Janus

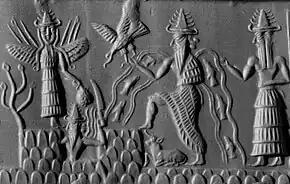
A cylinder seal depicting the gods Ishtar, Shamash, Enki, and Isimud, who is shown with two faces (circa 2300 BC)

The ancient Sumerian deity Isimud was commonly portrayed with two faces facing in opposite directions. Sumerian depictions of Isimud are often very similar to the typical portrayals of Janus in ancient Roman art. Unlike Janus, however, Isimud is not a god of doorways. Instead, he is the messenger of Enki, the ancient Sumerian god of water and civilization. Reproductions of the image of Isimud, whose Babylonian name was Usimu, on cylinders in Sumero-Accadic art can to be found in H. Frankfort's work "Cylinder seals" (London 1939) especially in plates at p. 106, 123, 132, 133, 137, 165, 245, 247, 254. On plate XXI, c, Usimu is seen while introducing worshippers to a seated god.